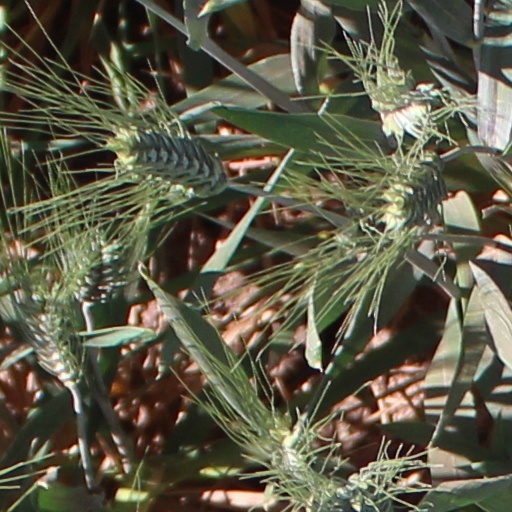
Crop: wheat